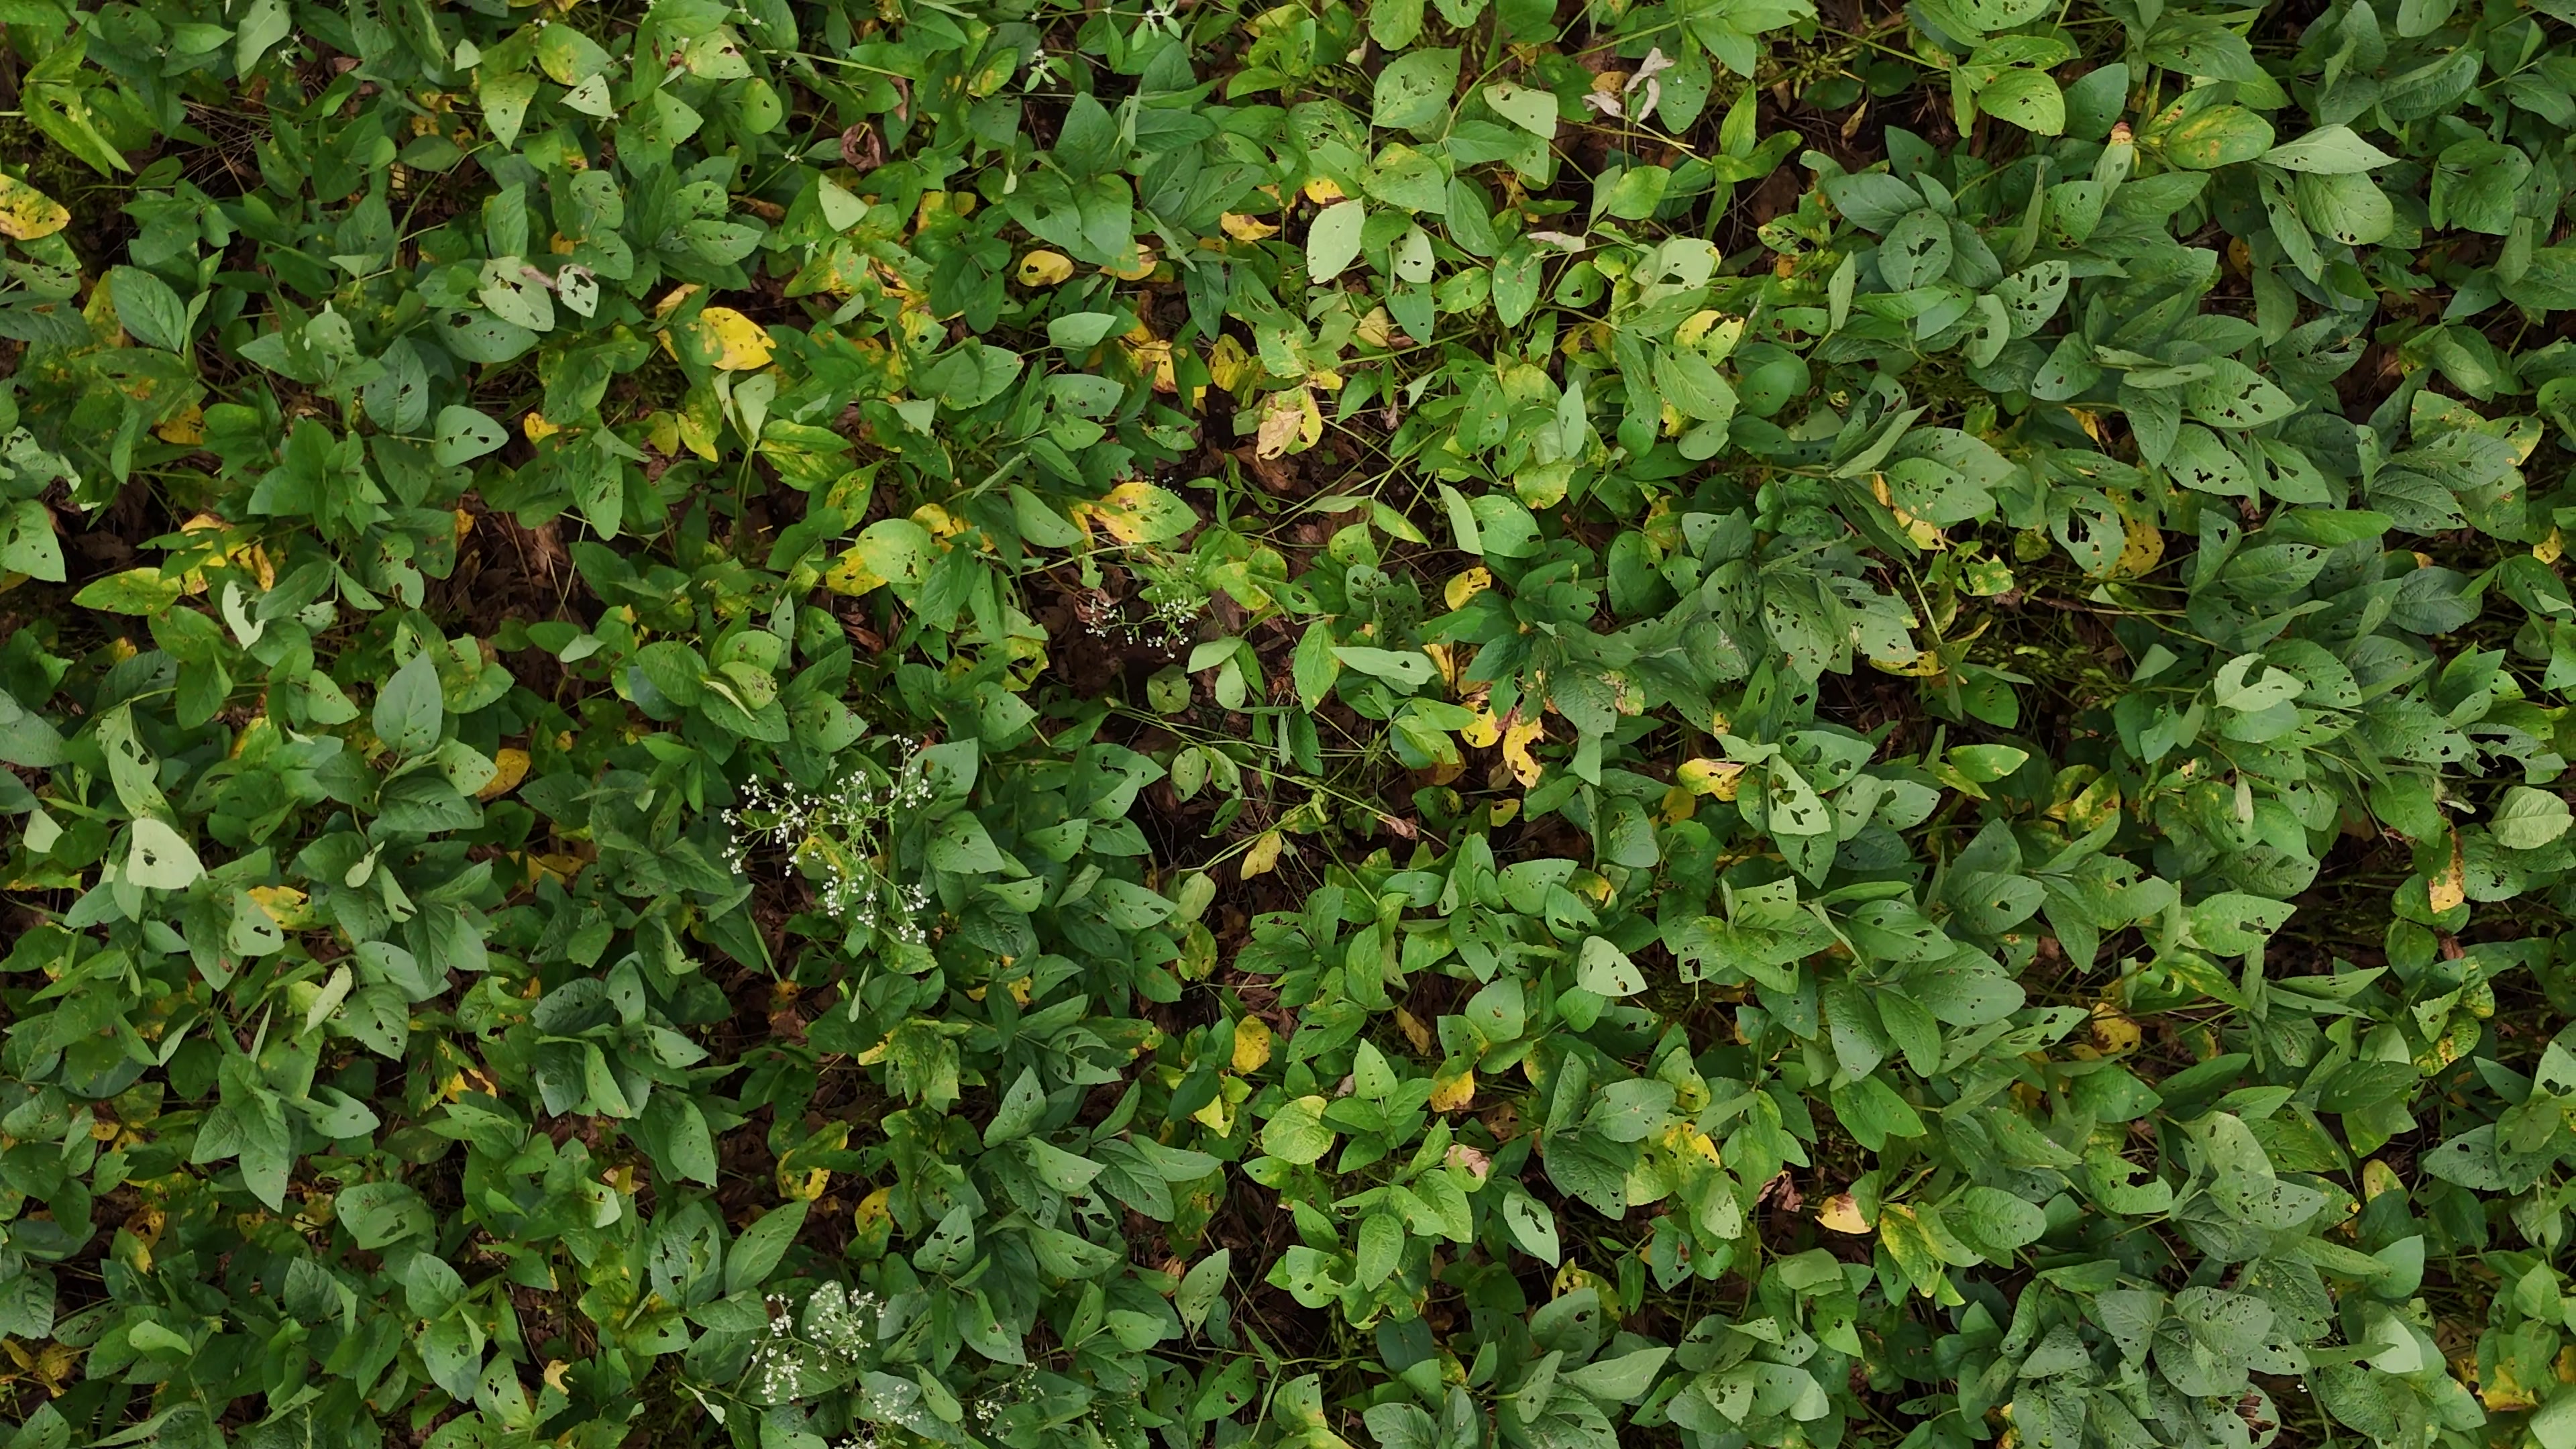
Label: Rust